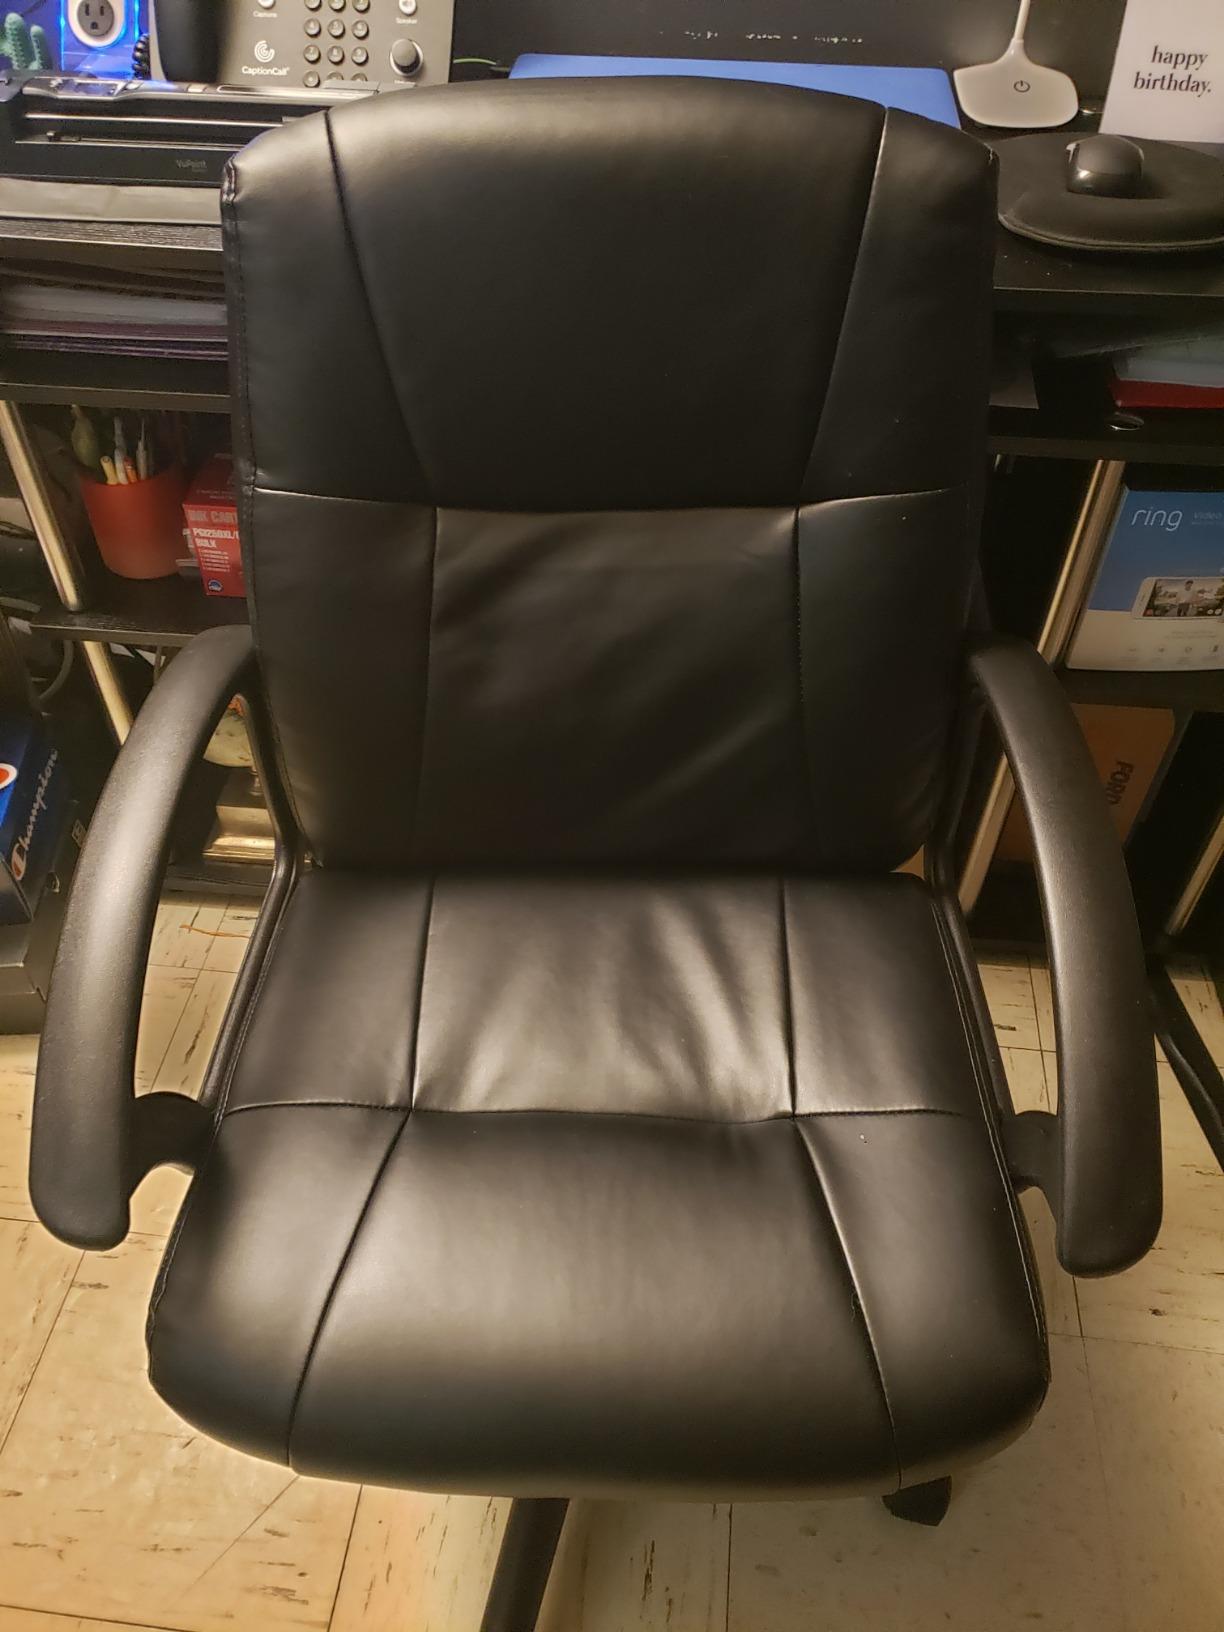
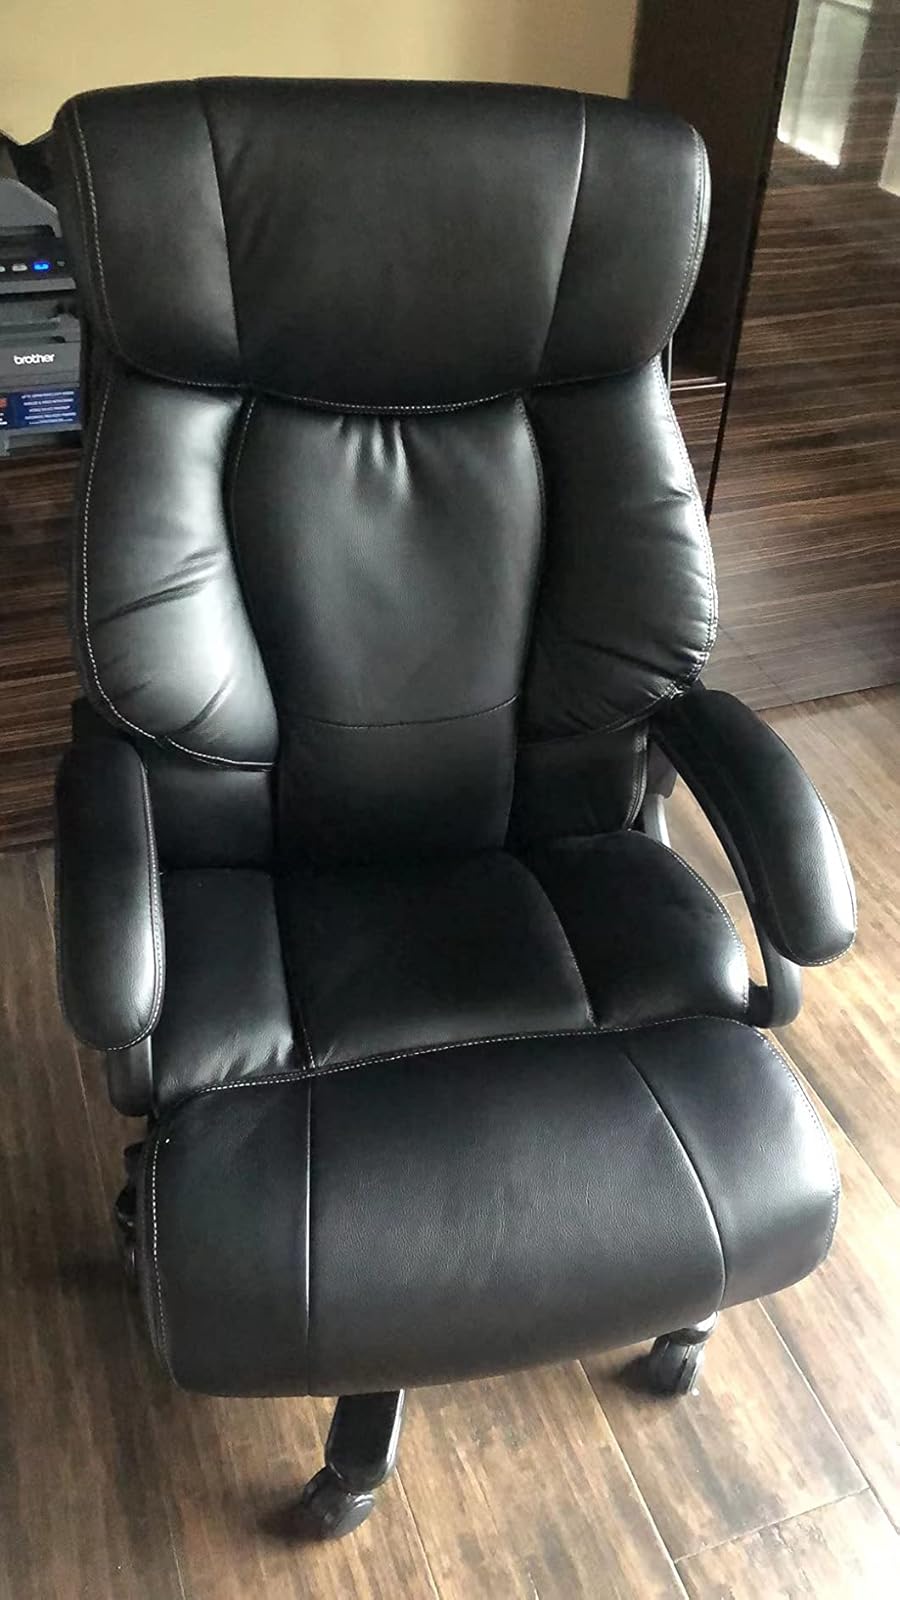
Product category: items_chair
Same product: no